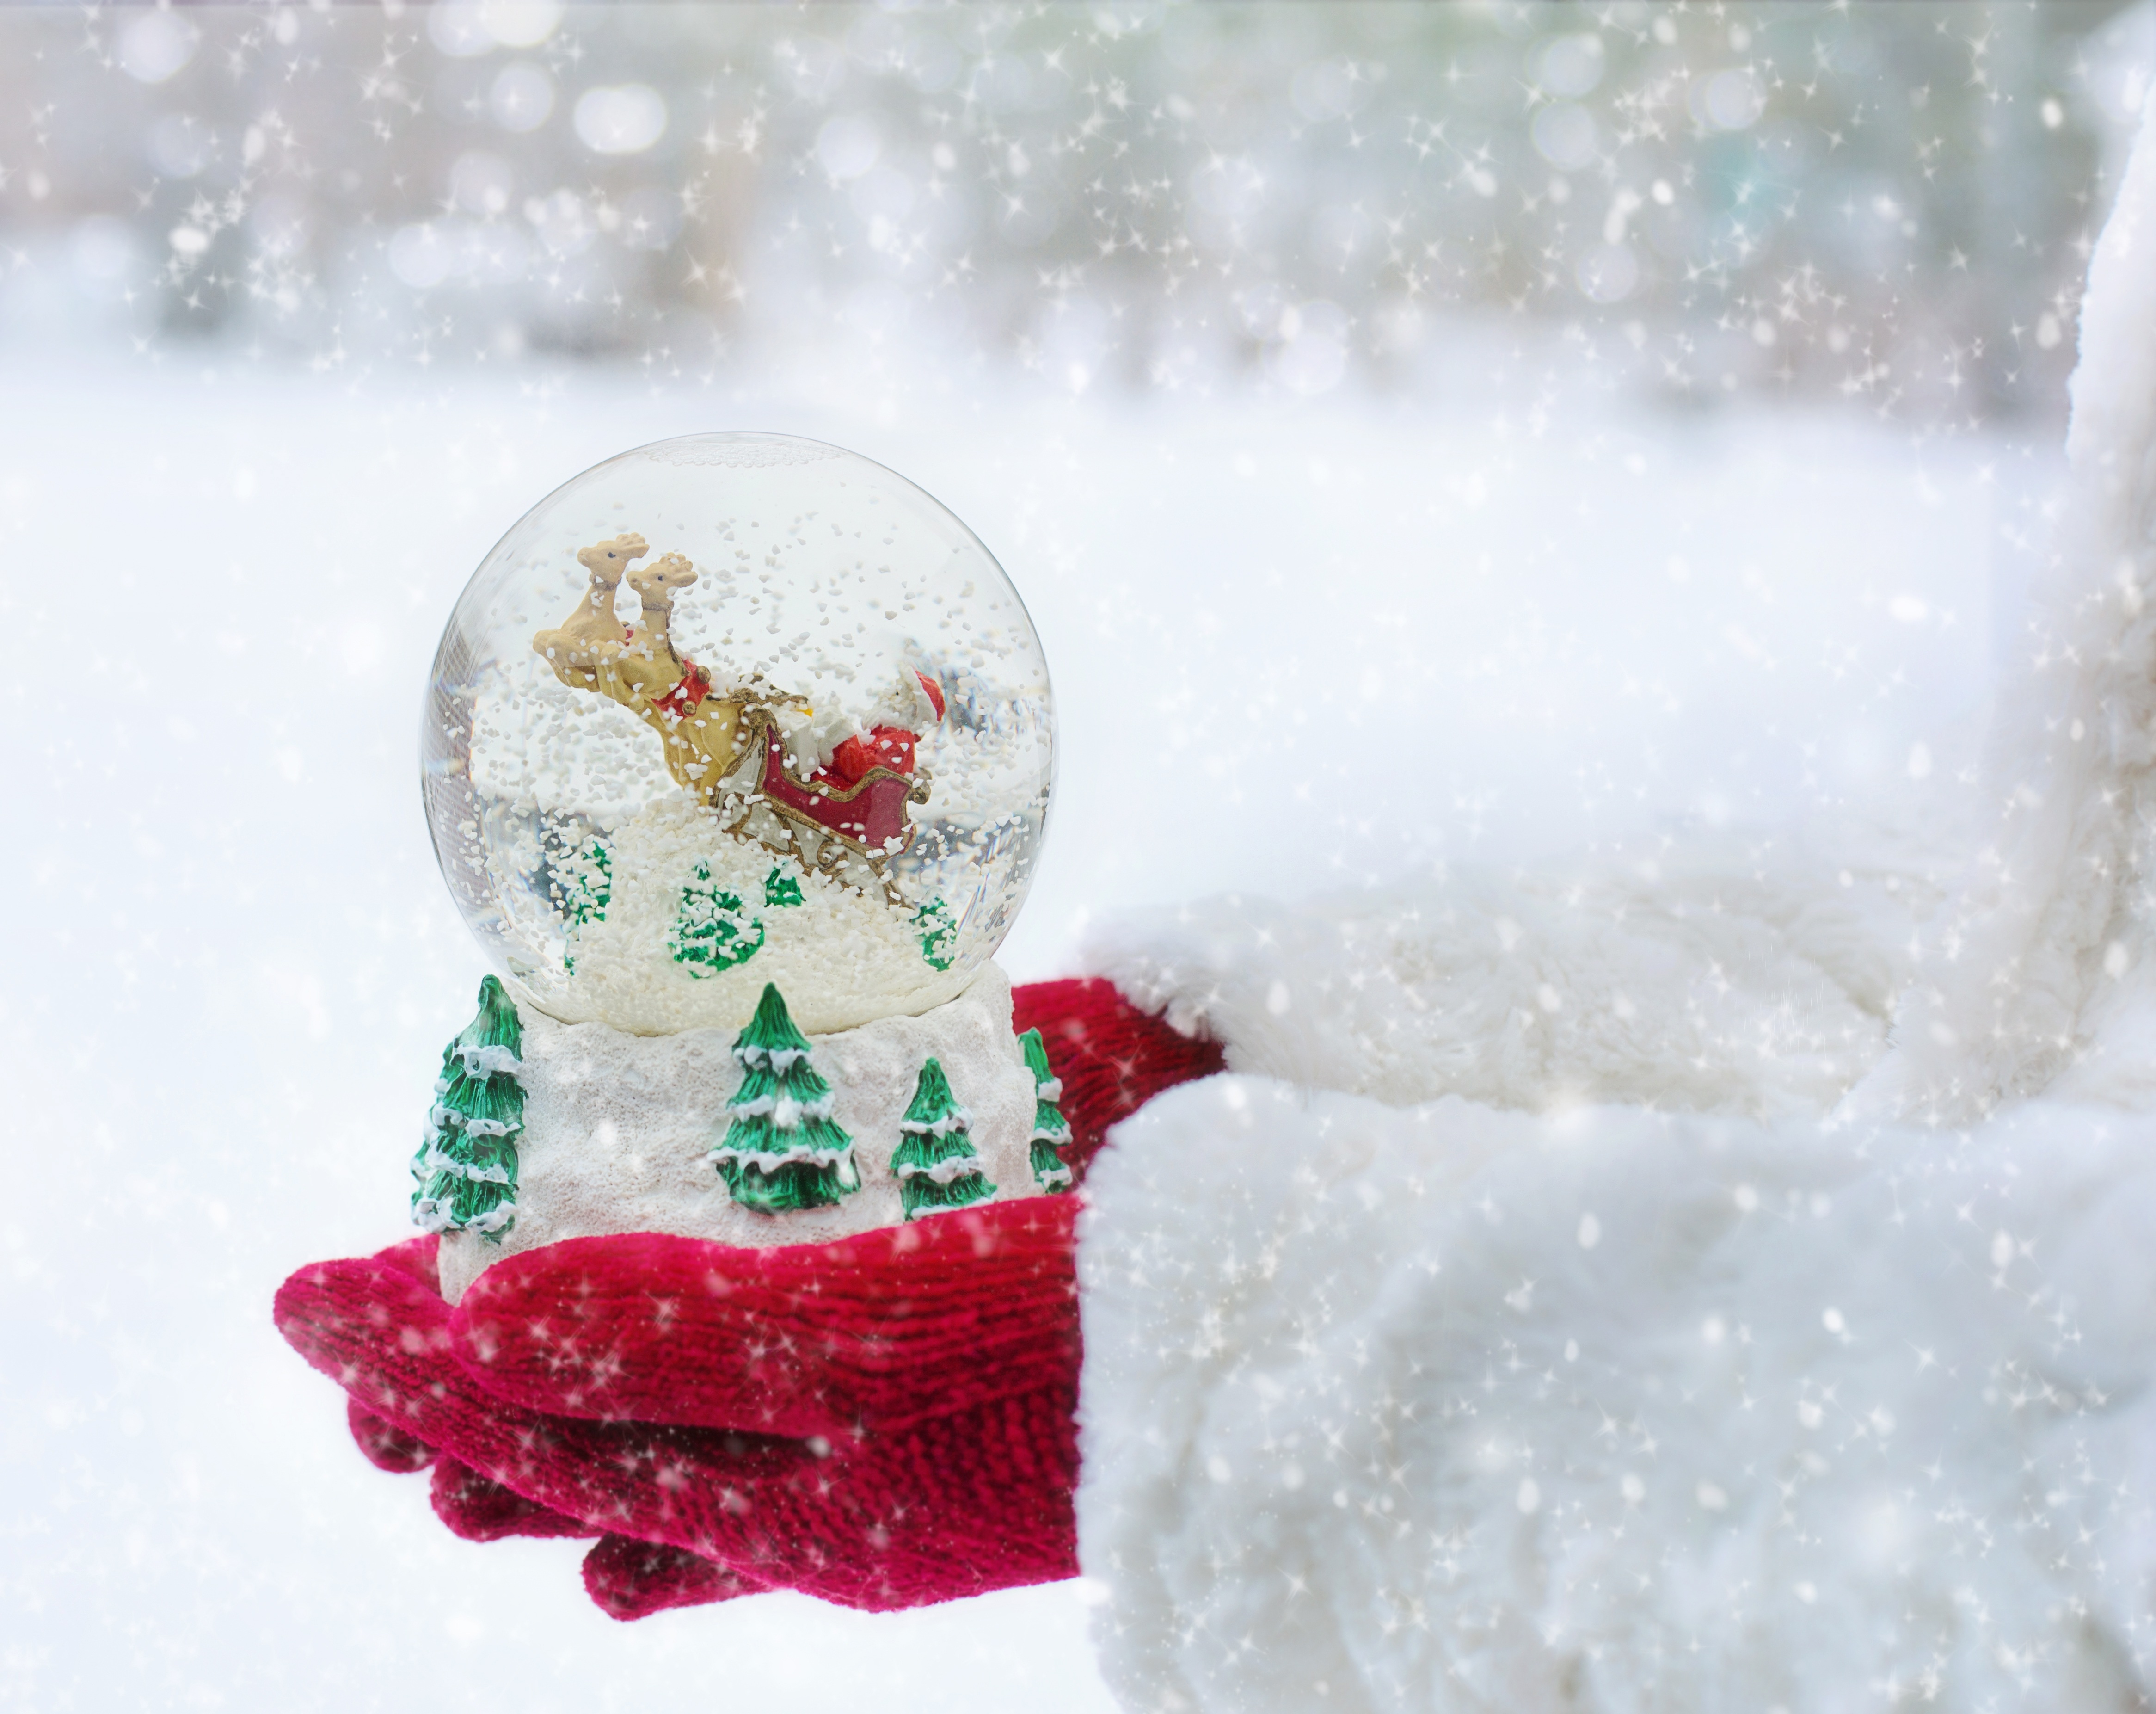
snow, winter, white, glass, celebration, decoration, weather, holiday, christmas, season, globe, snowflake, snowman, seasonal, ball, sphere, magic, snow globe, xmas, merry, freezing, winter storm